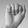
ASL letter: A